List of big-game hunters

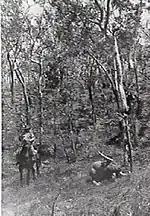
Wounded buffalo with shooter, believed to be Paddy Cahill.

Peter C. "Pete" Pearson (1876–1929) was an Australian born game ranger and elephant hunter. Born in Melbourne, in 1900 he volunteered as an ordinary seaman to get to South Africa in order to reach the Anglo Boer War. After the Boer War, Pearson remained in Africa and in 1903 he arrived in Kenya to hunt elephant. In 1904 Pearson moved into the Lado Enclave to poach elephant, returning to licensed hunting in 1910 in the Belgian Congo and later in Ubangi-Shari. During the Great War Pearson enlisted to the intelligence department, afterwards he returned to hunting in Tanganyika. In 1924 Pearson joined the Uganda Game Department as an elephant hunter, controlling elephant numbers which were causing significant damage to crops. In 1924 Pearson accompanied the safari for the Duke and Duchess of York (later King George VI and Queen Elizabeth, The Queen Mother) as a hunting guide during their visit to Uganda. In 1928 the Prince of Wales (later King Edward VIII) travelled through East Africa including Uganda, Pearson was charged with organising a hunting safari and for 8 days the Royal party hunted under Pearson's guidance. On the last day of the safari, a rogue bull elephant charged the Royal Party and Pearson placed himself between the Prince and the elephant, shooting with lethal effect. It is believed Pearson shot as many as 2,000 elephants over the course of his life, he used a .350 Rigby, a Rigby Mauser .375 H&H Magnum, a W. J. Jeffery & Co. .404 Jeffery and a .577 Nitro Express.